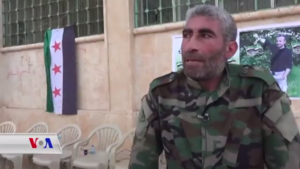
Jaych al-Thuwar est un groupe rebelle de la guerre civile syrienne.